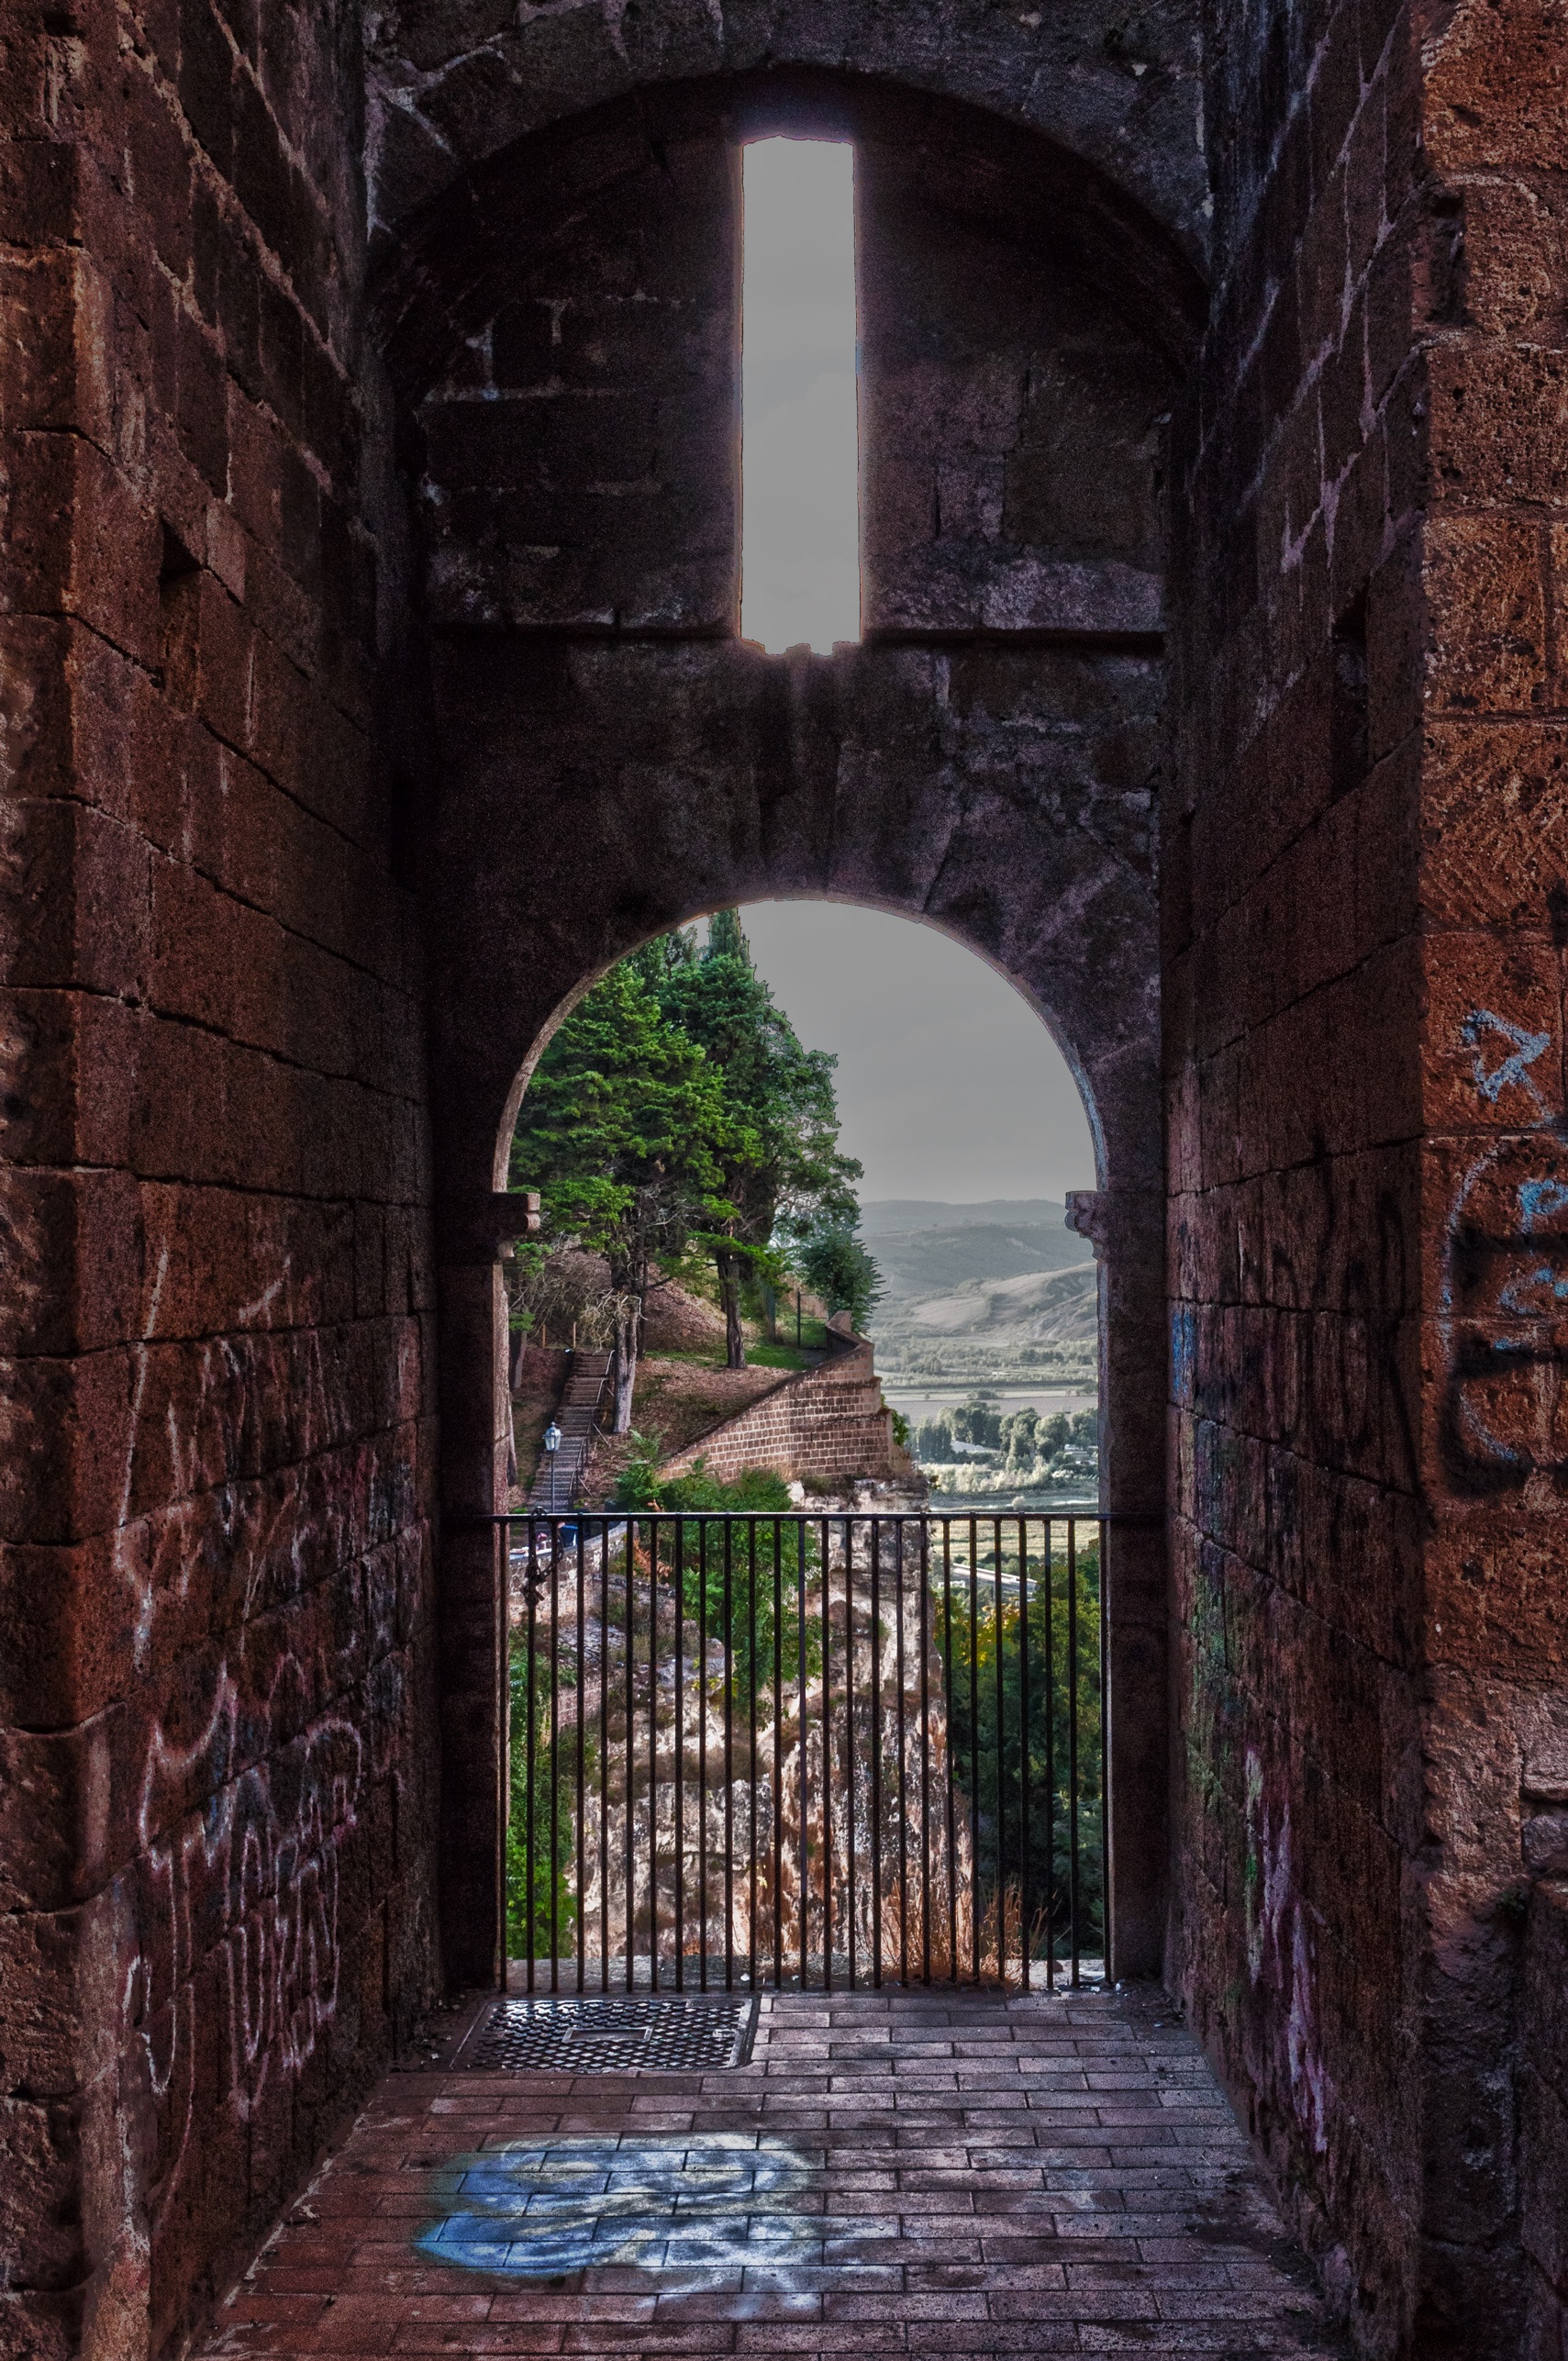
rock, architecture, bridge, alley, wall, arch, castle, graffiti, ruins, monastery, abbey, urban area, ancient history